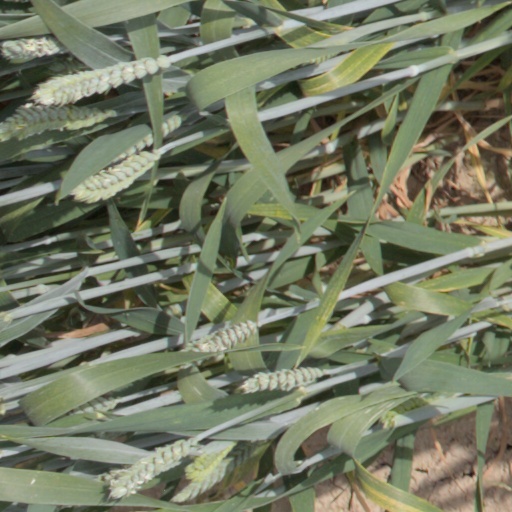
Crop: wheat